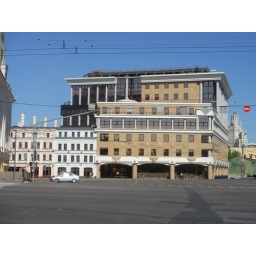
Cool looking building near the river